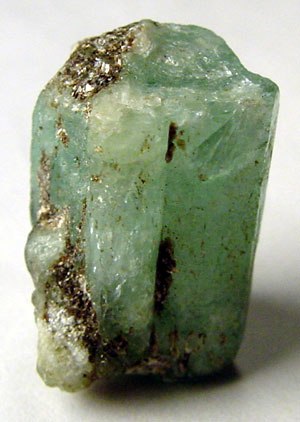
Smaragd
Smaragd.
En smaragd er et stærkt grønt mineral, som anvendes som smykkesten. Smaragd er en beryl. Den grønne farve skyldes krom og nogle gange vanadium. Første gang smaragd omtales i europæisk historie er i bystaten Venedigs glansperiode i 1200-tallet. De skulle udgøre en stor del af de ædelstene, som Polo-brødrene hjembragte i 1279 fra deres 12 års rejse til Mongoliet og Kina. Det var brødrene, som for alvor introducerede europæerne for den grønne ædelsten. I de følgende århundreder var der en livlig handel via de handelsruter. som brødrene var med til at åbne, men smaragden var stadig meget sjælden.